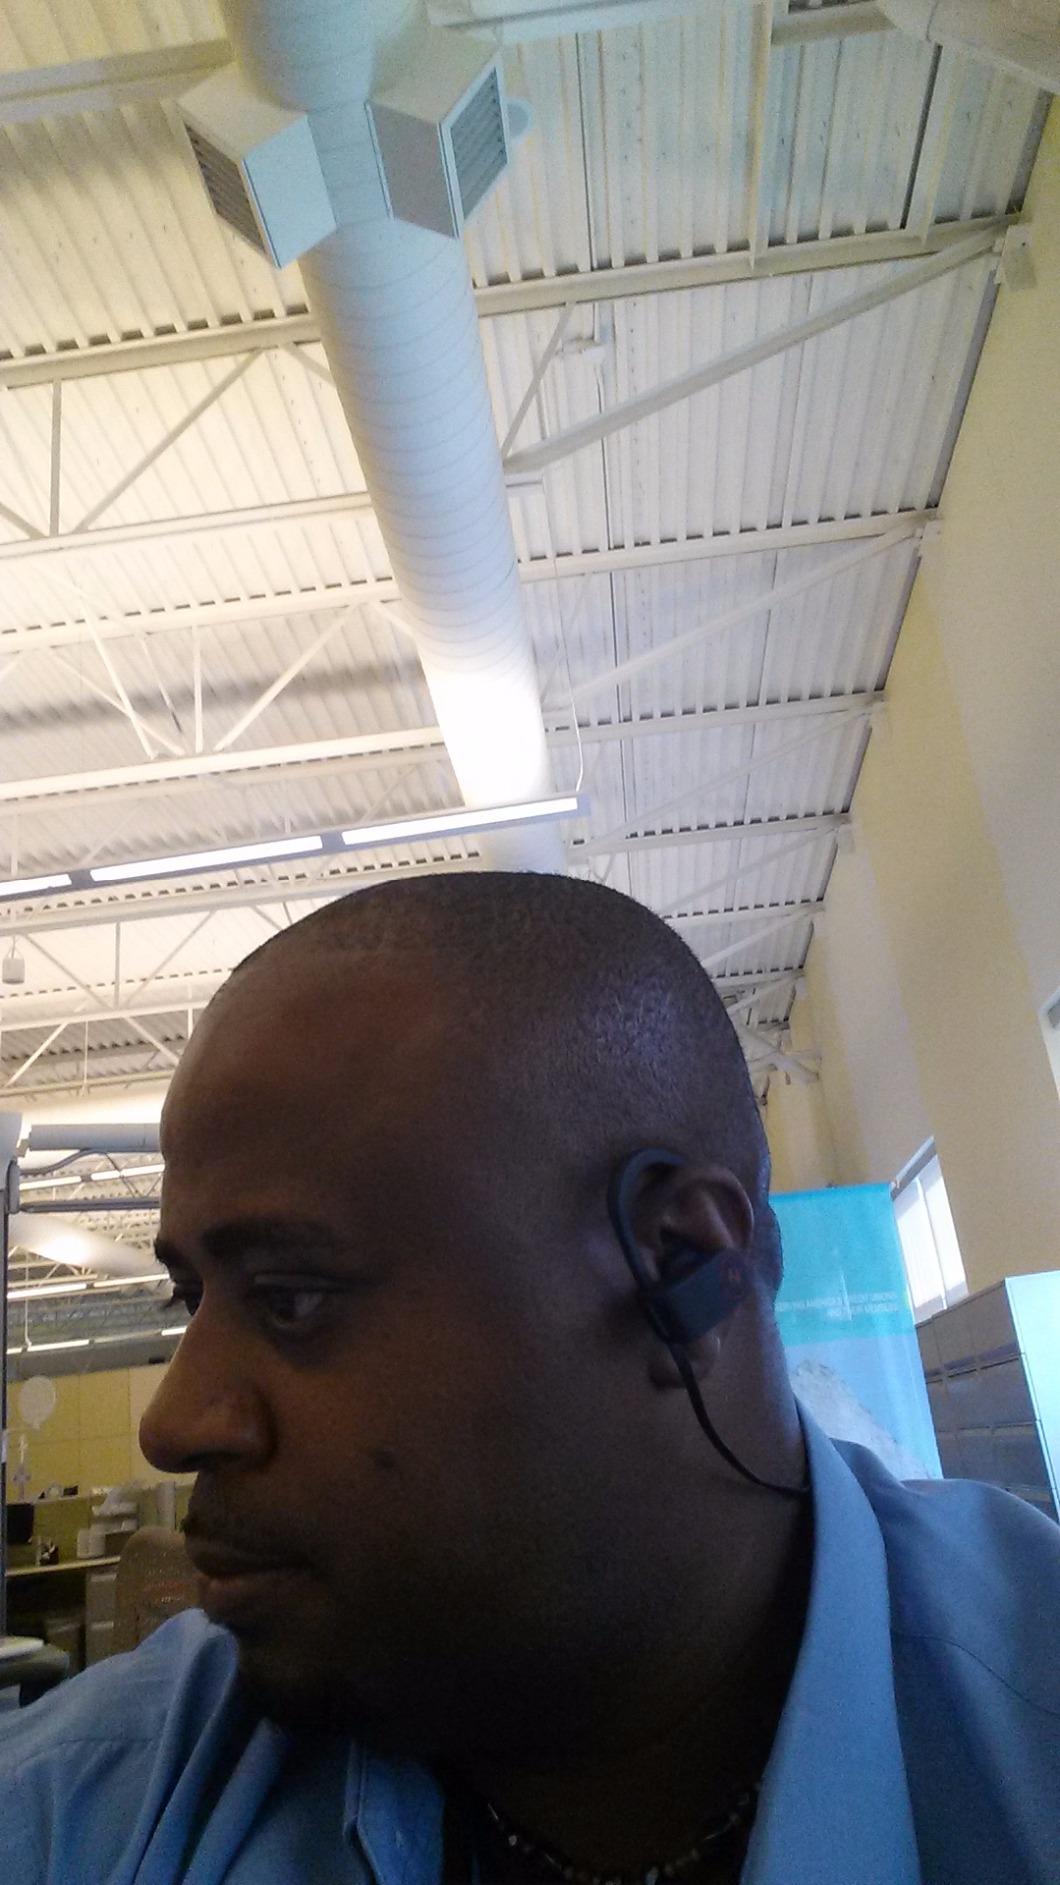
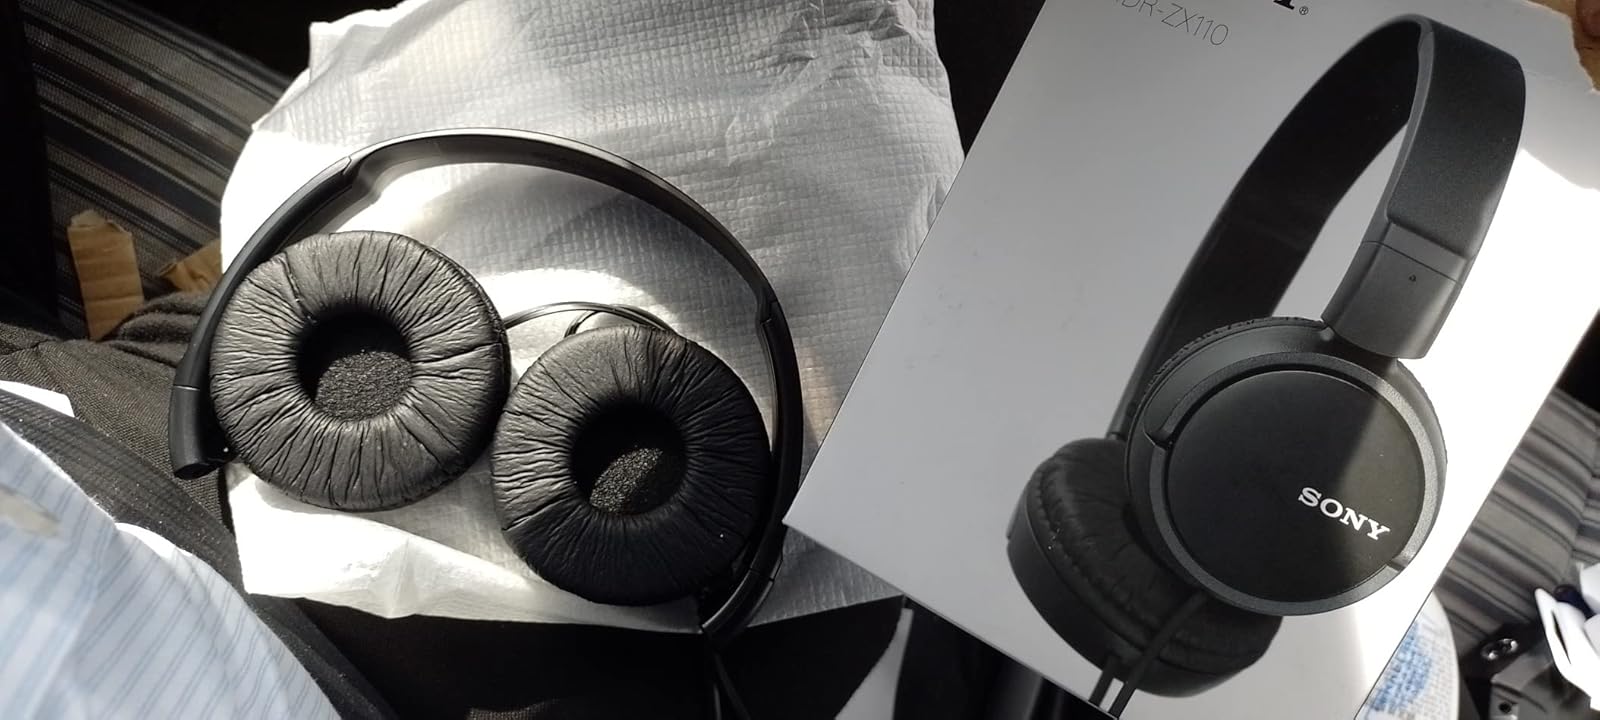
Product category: headphones
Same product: no